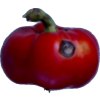
Label: red_pepper